Drinking water quality standards

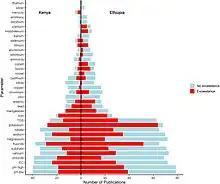
Example of comparison of drinking water quality parameters with thresholds (standards) in Kenya and Ethiopia. The chosen thresholds are from the country's standards or WHO health guideline or East Africa Standard (EAS) for natural potable water.

Drinking water standards include lists of parametric values, and also specify the sampling location, sampling methods, sampling frequency, analytical methods, and laboratory accreditation (AQC). In addition, a number of standards documents also require calculation to determine whether a level exceeds the standard, such as taking an average. Some standards give complex, detailed requirements for the statistical treatment of results, temporal and seasonal variations, summation of related parameters, and mathematical treatment of apparently aberrant results.